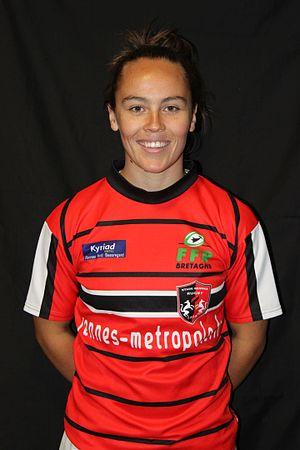
Photo de trombinoscope de Jade Le Pesq au Stade Rennais Rugby, saison 2015-2016.
Jade Ulutule, née Jade Le Pesq le 12 octobre 1992 à Fécamp, est une joueuse internationale française de rugby à sept et de rugby à XV.
Le Stade rennais rugby est un club de rugby à XV féminin français participant au Championnat de France de rugby à XV féminin. Le club, basé à Rennes, engage cinq équipes : Élite 1, Fédérale 1, Seven, une équipe de moins de 18 ans et une équipe de moins de 15 ans.